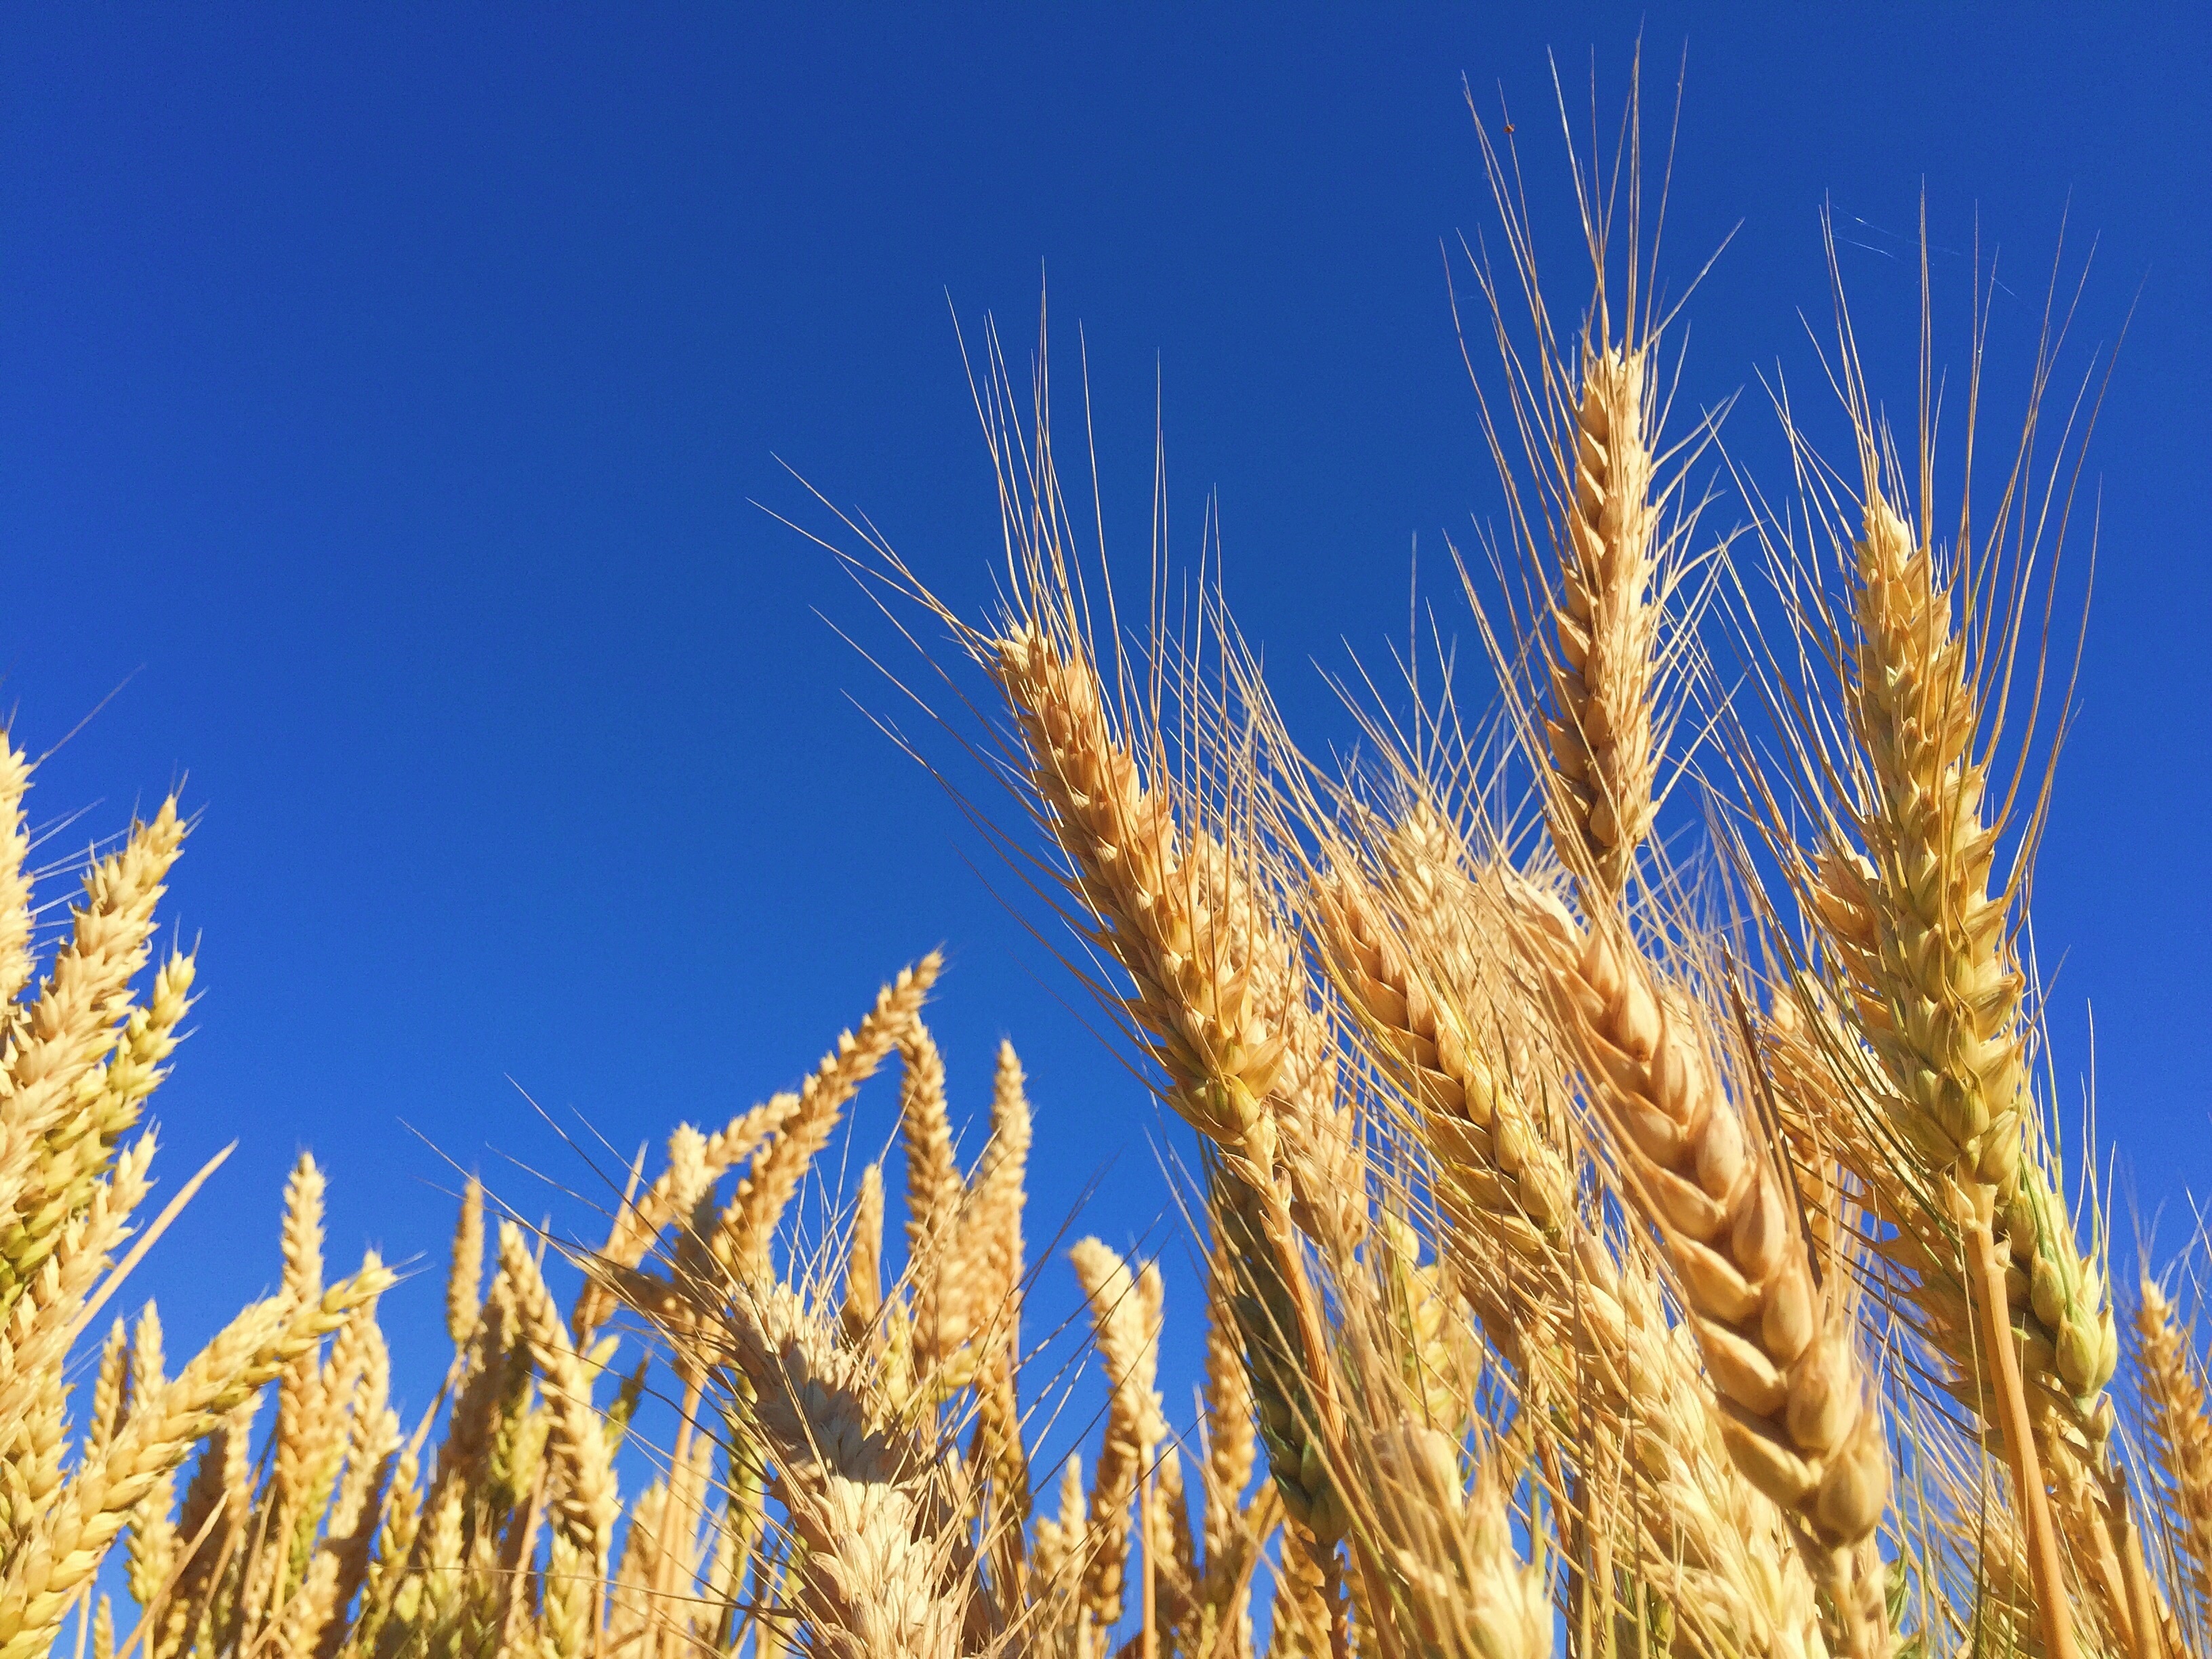
grass, growth, plant, sky, field, wheat, grain, prairie, ripe, food, golden, farming, harvest, ingredient, crop, grow, agriculture, season, spike, cereal, nutrition, ears, rye, corn field, organic, flowering plant, commodity, triticale, spicas, grass family, land plant, food grain, einkorn wheat